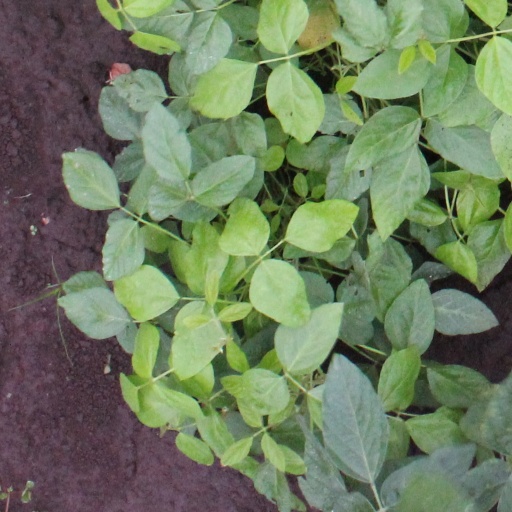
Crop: soybean